World War I reparations

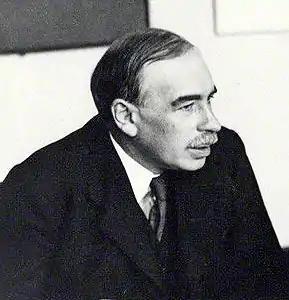
John Maynard Keynes in 1933.

In February 1919, Foreign Minister Count Ulrich von Brockdorff-Rantzau informed the Weimar National Assembly that Germany would have to pay reparations for the devastation caused by the war, but would not pay for actual war costs. After the drafting of the Treaty of Versailles on 7 May that year, the German and Allied delegations met and the treaty was handed over to be translated and for a response to be issued. At this meeting Brockdorff-Rantzau stated, "We know the intensity of the hatred which meets us, and we have heard the victors' passionate demand that as the vanquished we shall be made to pay, and as the guilty we shall be punished". However, he proceeded to deny that Germany was solely responsible for the war.